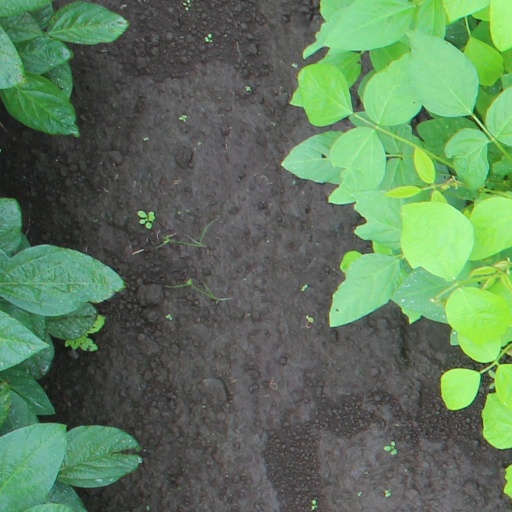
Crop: soybean